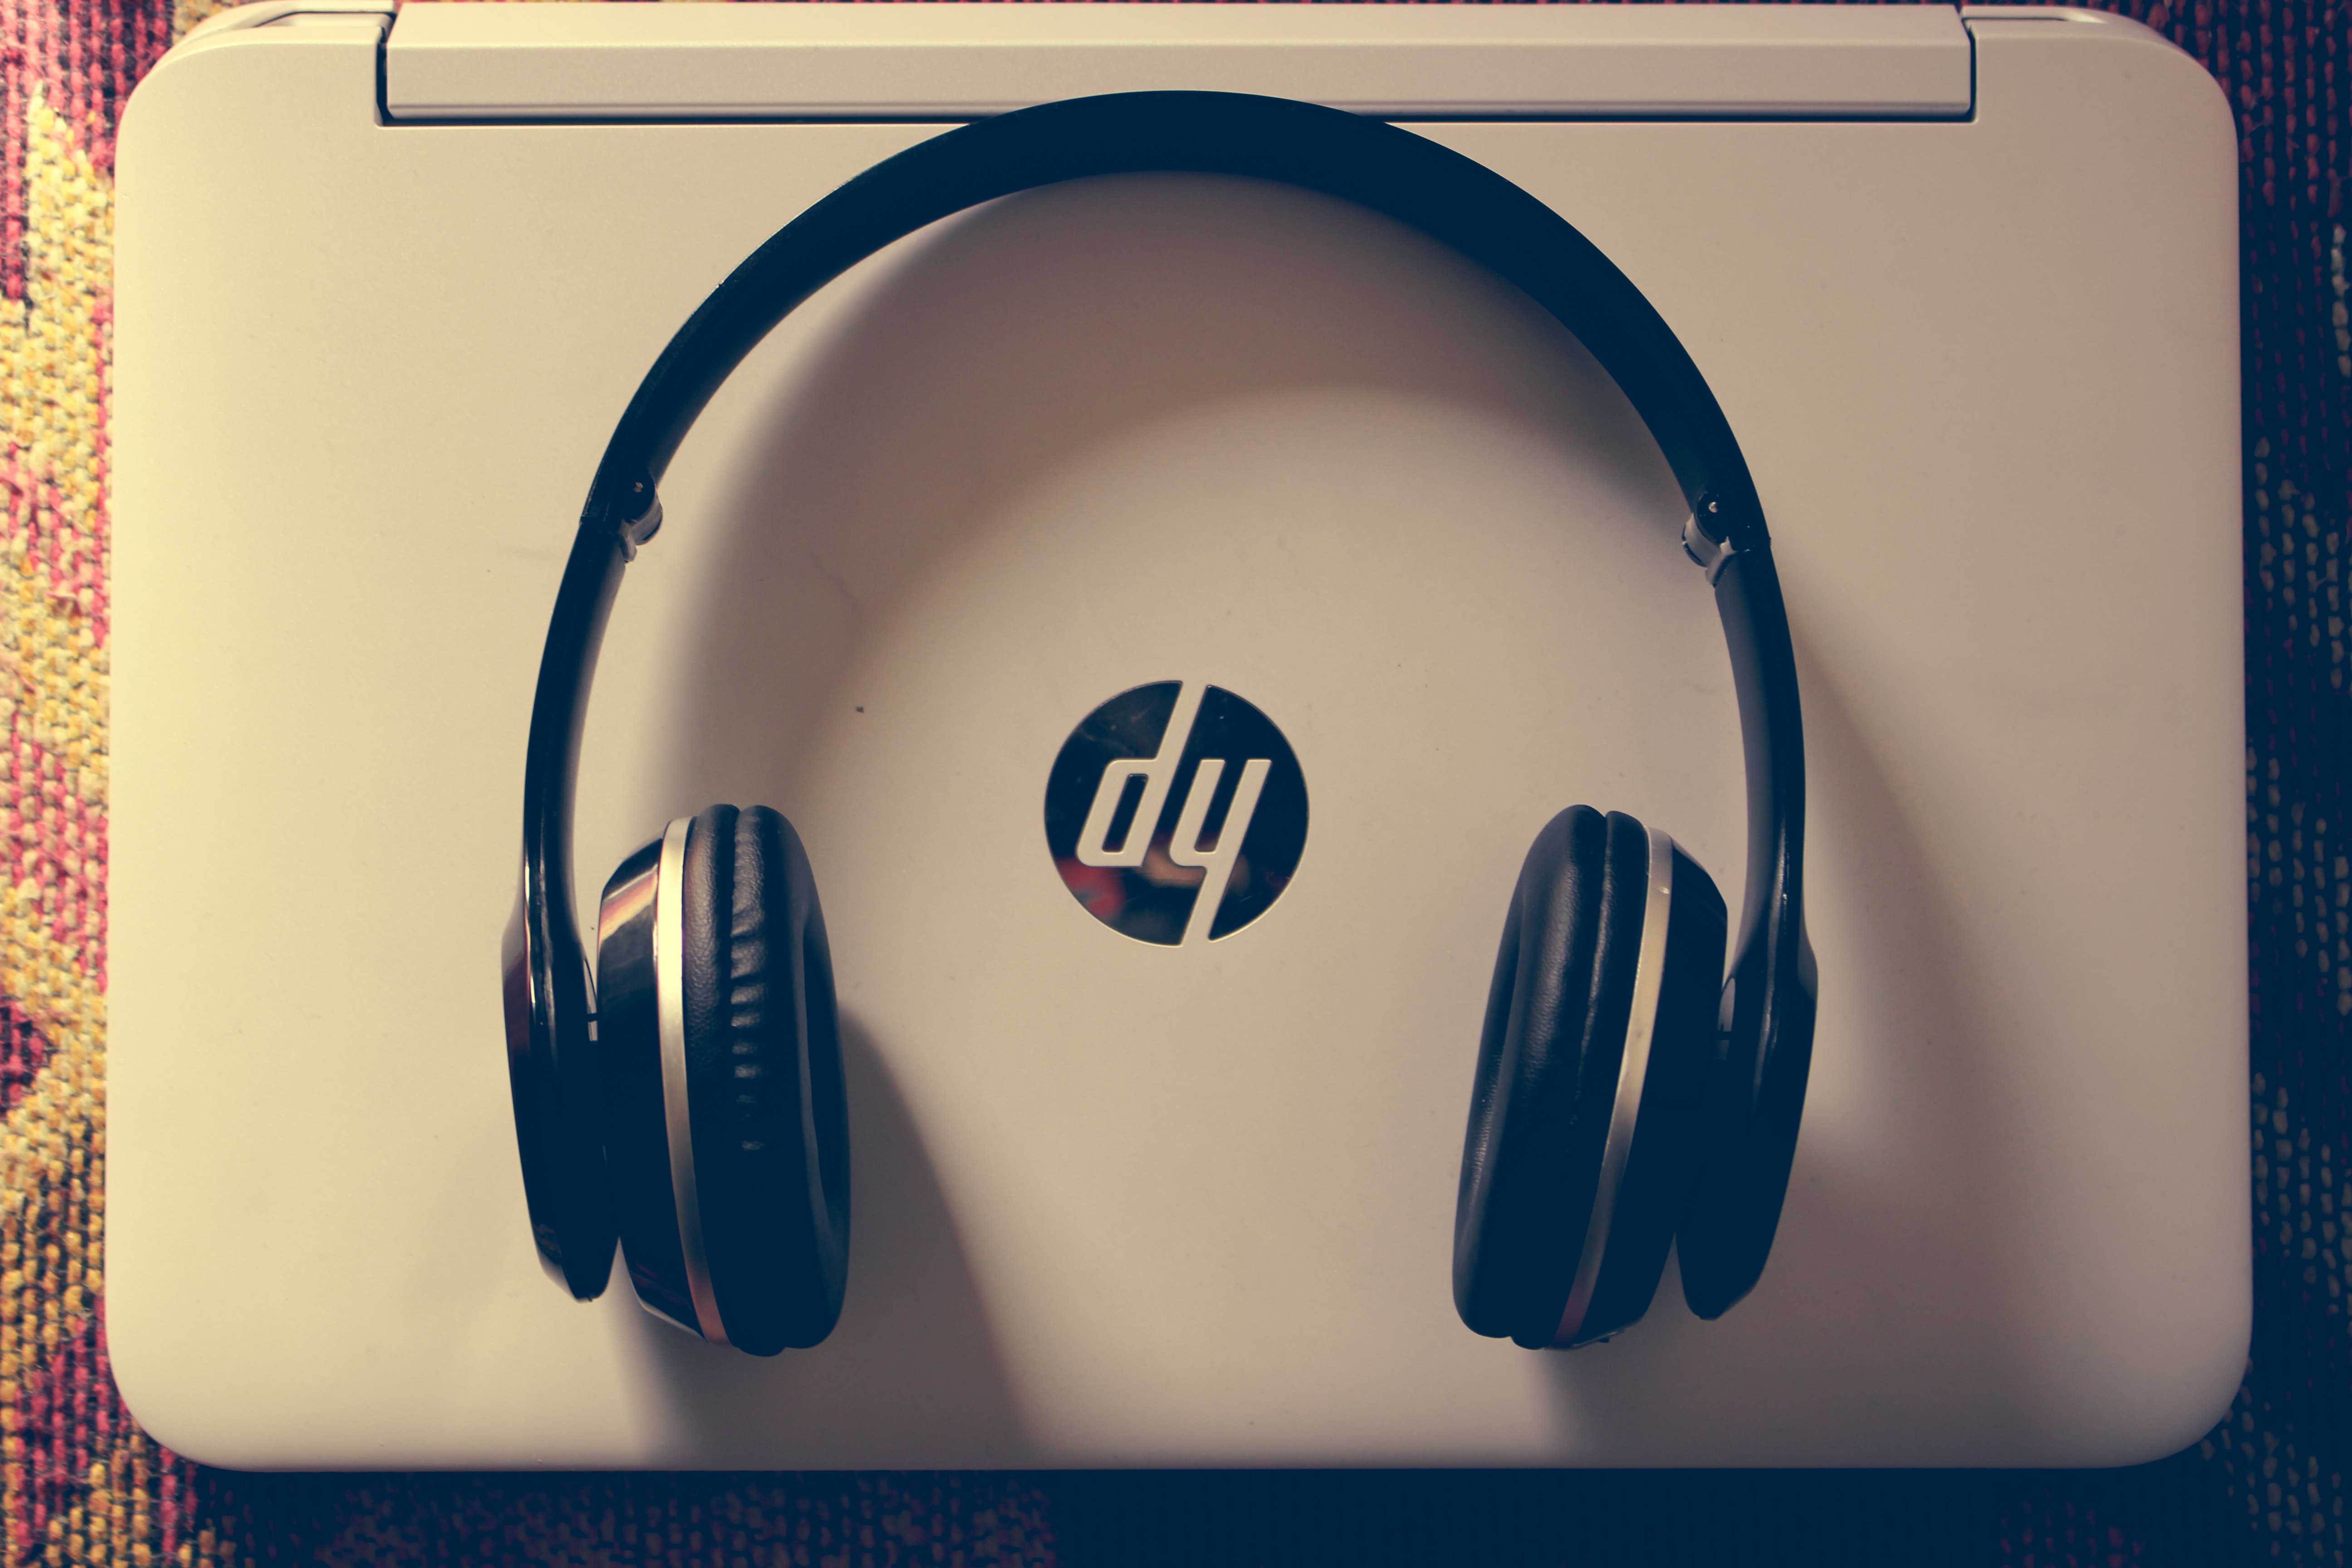
headphones, gadget, audio equipment, electronic device, technology, output device, Audio accessory, headset, electronics